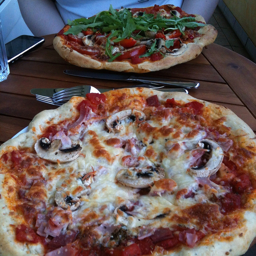
Two homemade pizzas were fixed with different ingredients.
a close up of a pizza on a table
Two pizzas, one with mushrooms and meat, and the other with mushrooms and greens.
A wooden table holding two pizzas and a pile of forks.
A table of two pizzas on top of a wooden table.